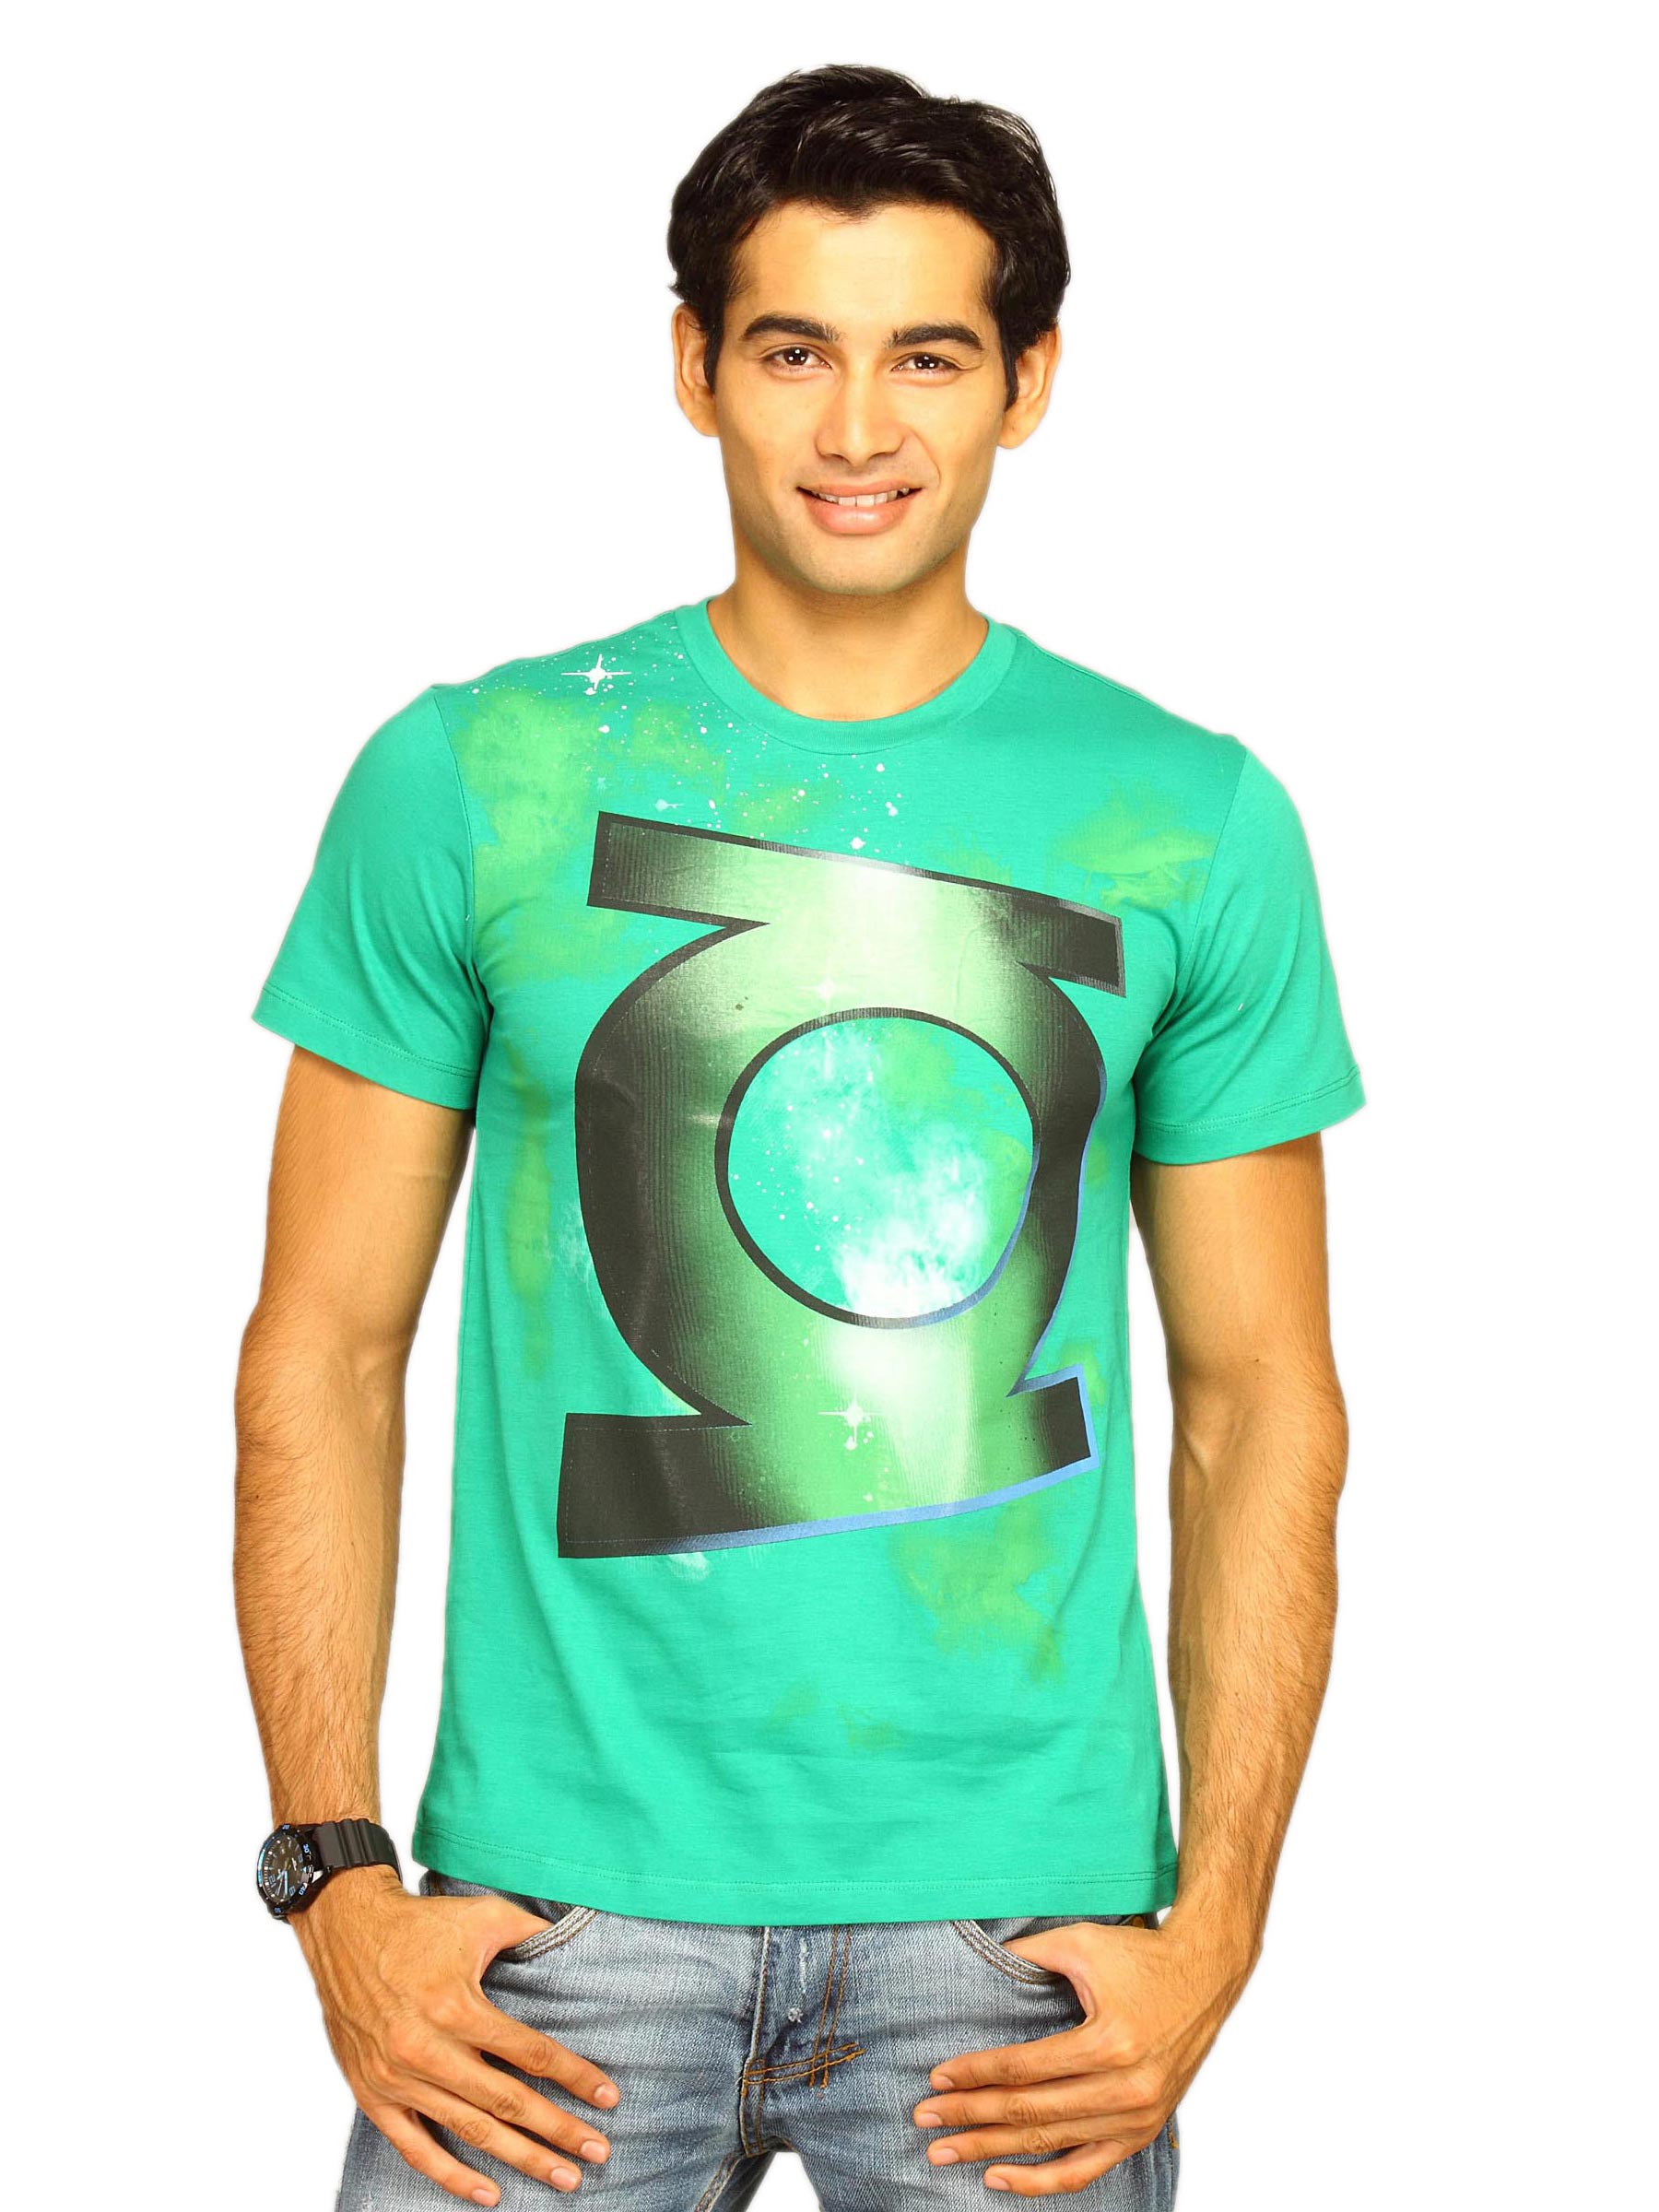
DC Comics Men's Green Lantern T-shirt
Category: Apparel / Topwear / Tshirts
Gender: Men
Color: Green
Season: Summer 2011
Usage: Casual